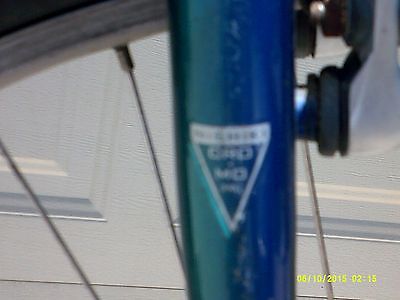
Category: bicycle